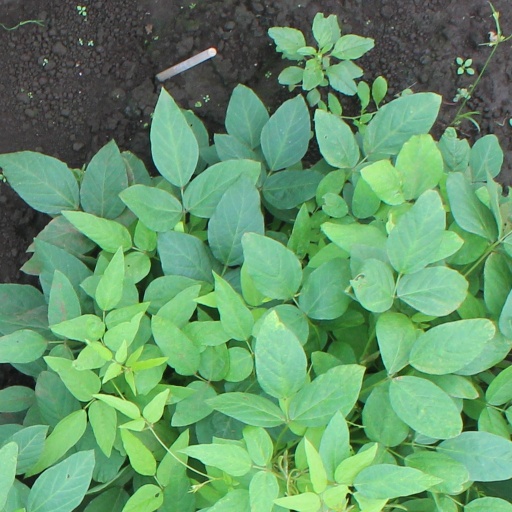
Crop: soybean